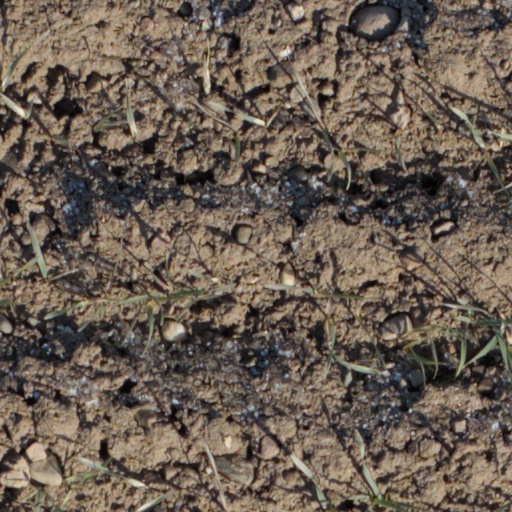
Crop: wheat